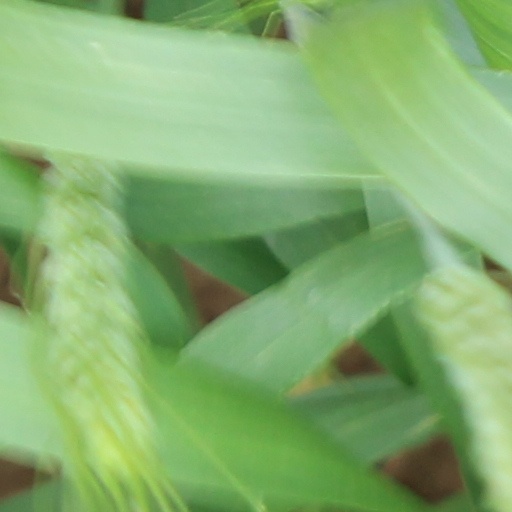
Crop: wheat